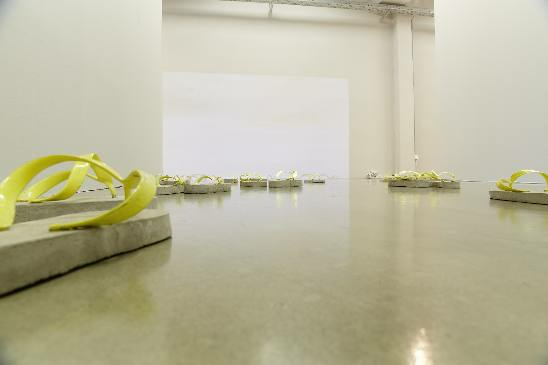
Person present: No